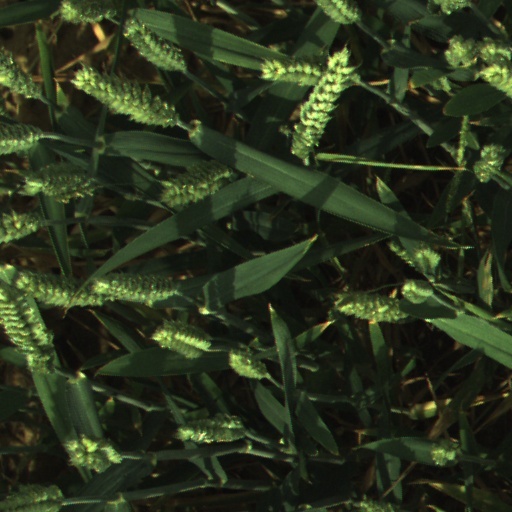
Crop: wheat